Animal coloration

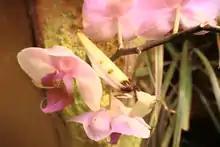
A flower mantis, "Hymenopus coronatus", uses special Aggressive mimicry.

Aggressive resemblance is used by predators or parasites. In special aggressive resemblance, the animal looks like something else, luring the prey or host to approach, for example when a flower mantis resembles a particular kind of flower, such as an orchid. In general aggressive resemblance, the predator or parasite blends in with the background, for example when a leopard is hard to see in long grass.